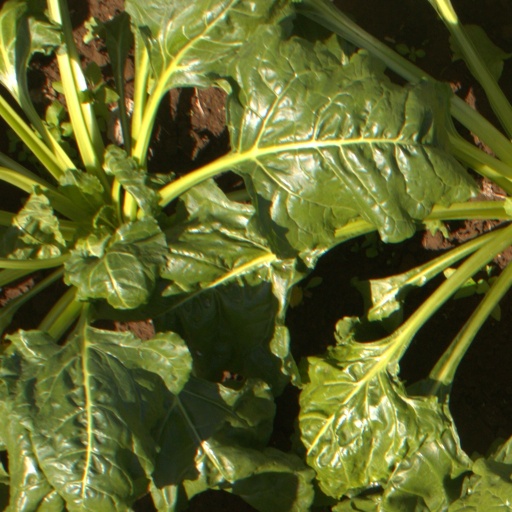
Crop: sugar beet